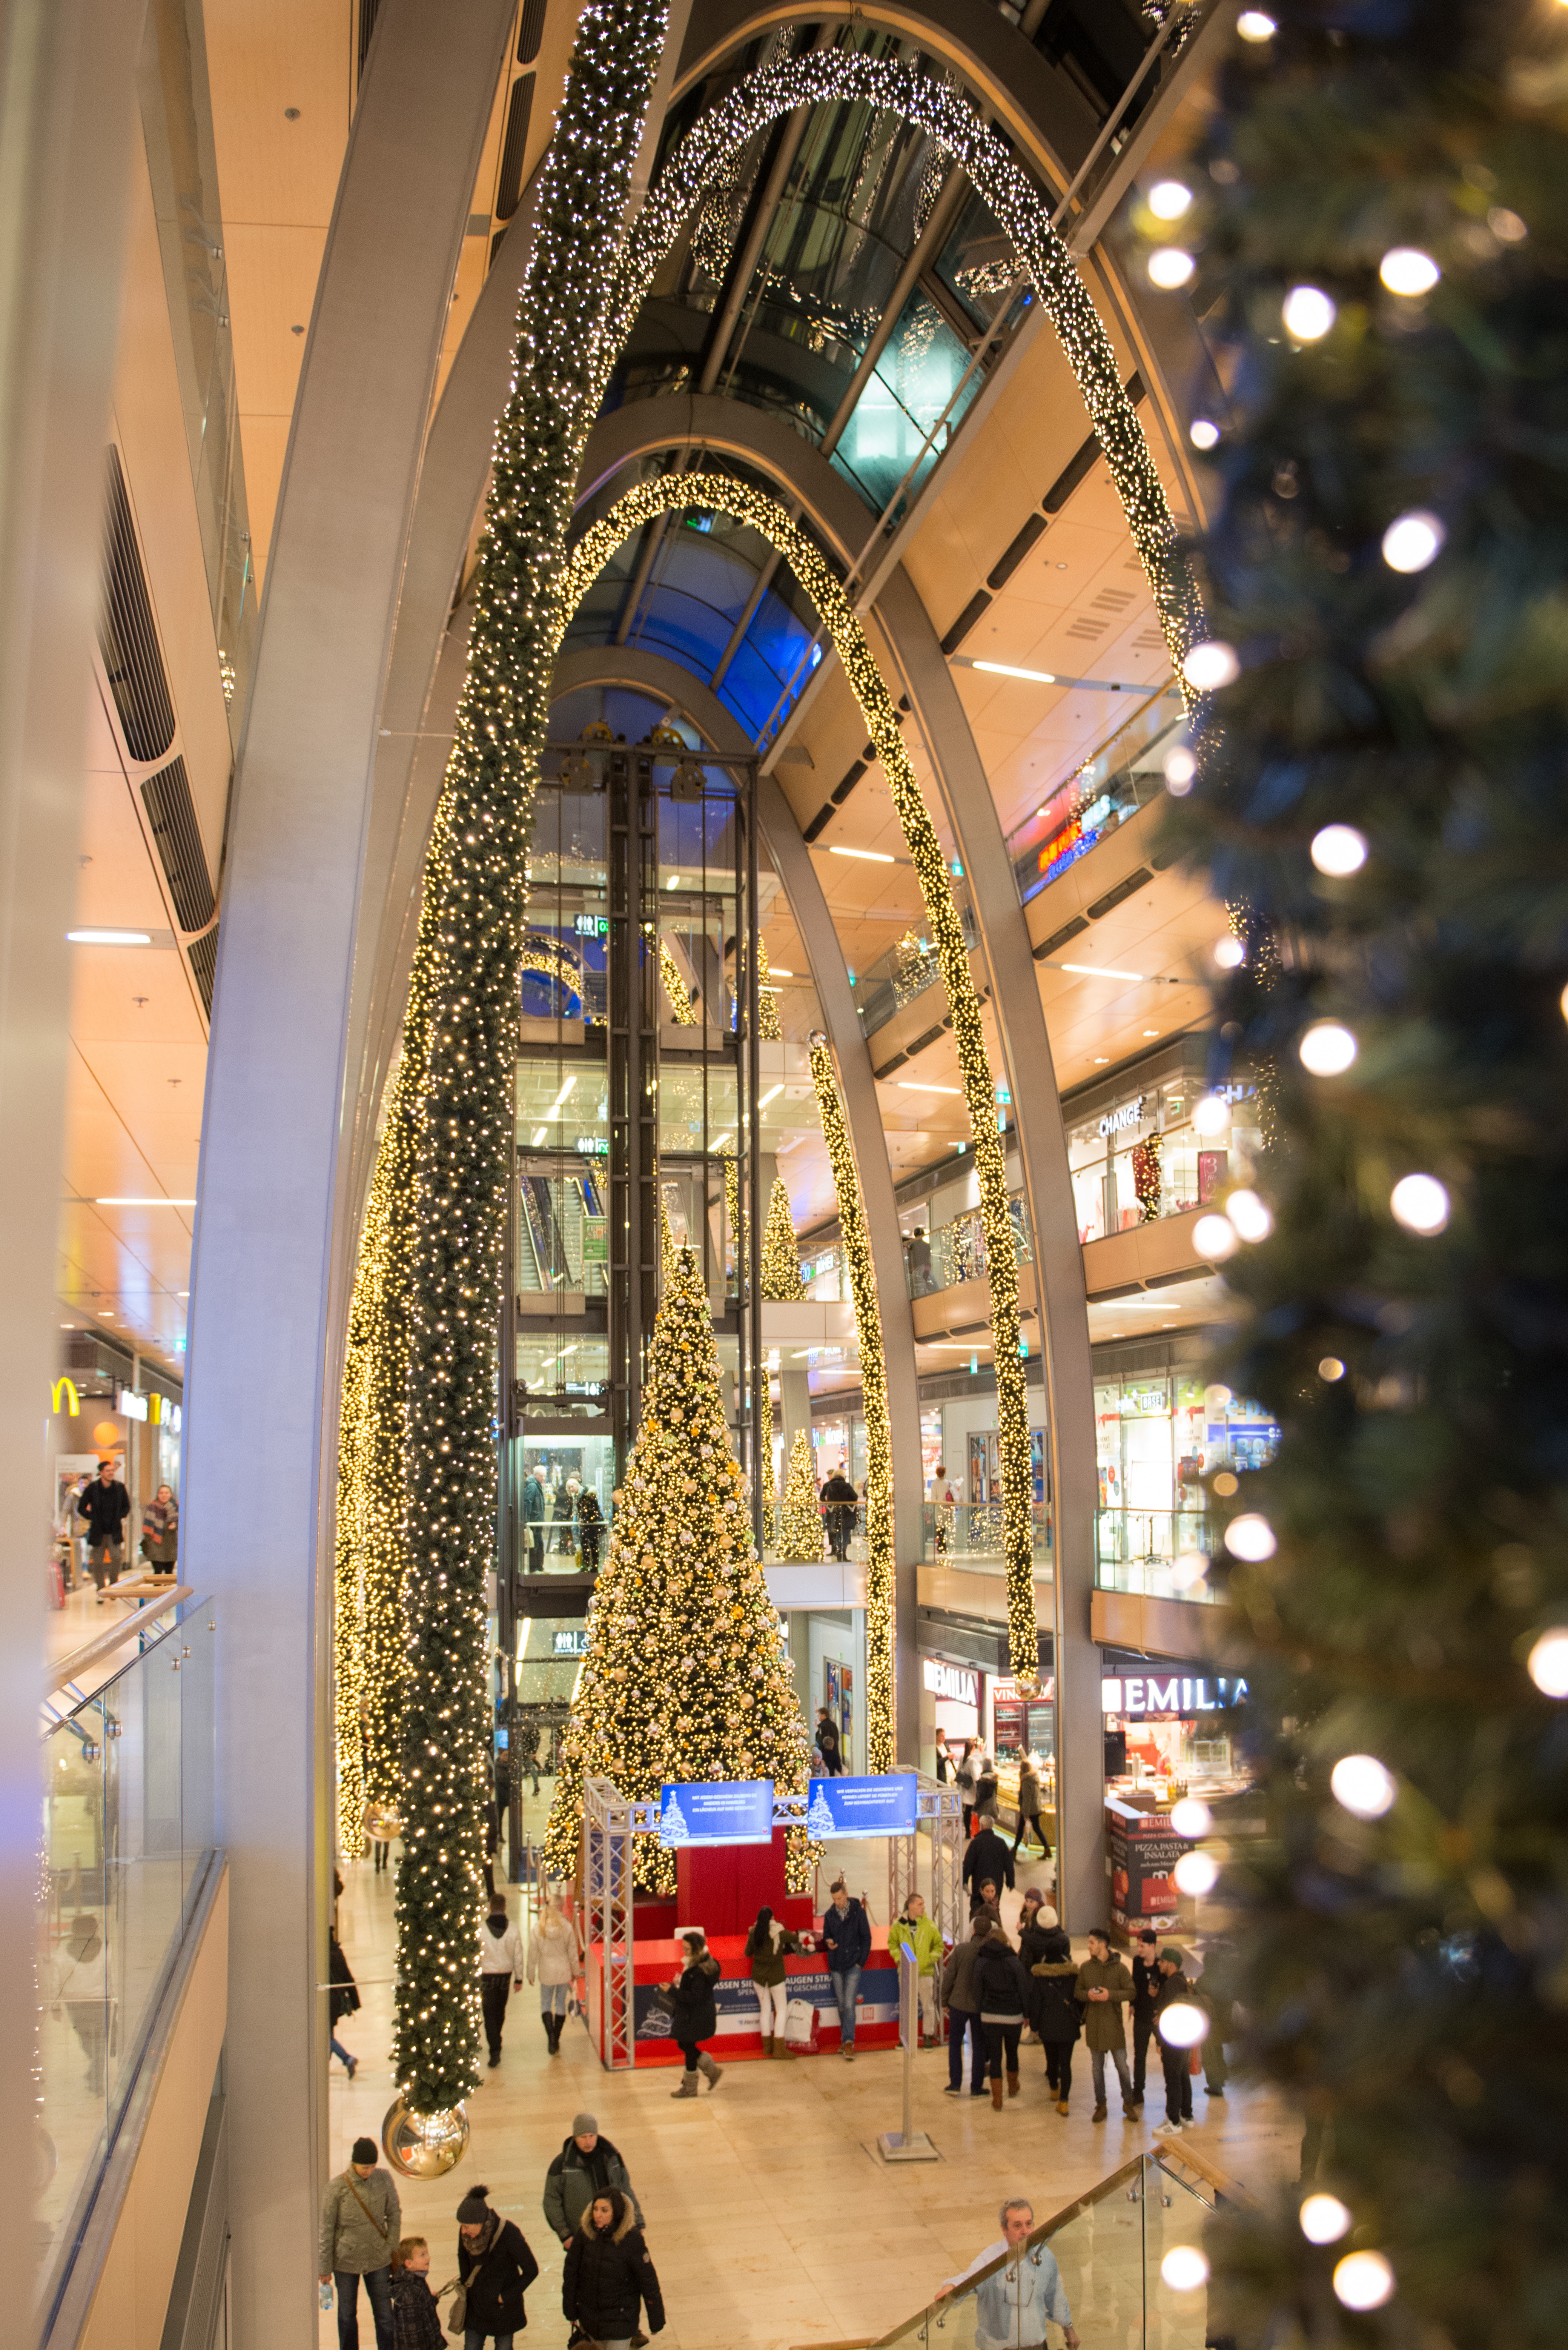
building, arch, shopping, christmas, advent, lights, arcade, christmas market, mood, santa claus, hamburg, retail, shopping mall